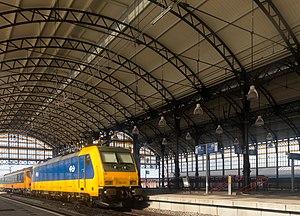
La gare de La Haye-HS, dite aussi La Haye-Hollands Spoor, est la plus ancienne gare ferroviaire néerlandaise de La Haye. Elle est l'une des deux principales gares de la ville avec la gare centrale de La Haye. Elle possède 6 quais et des casiers de consigne à bagage.